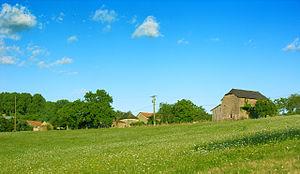
La Bastide-l'Évêque, est une ancienne commune française située dans le département de l'Aveyron, en région Occitanie, devenue, le 1ᵉʳ janvier 2016, une commune déléguée de la commune nouvelle du Bas-Ségala.